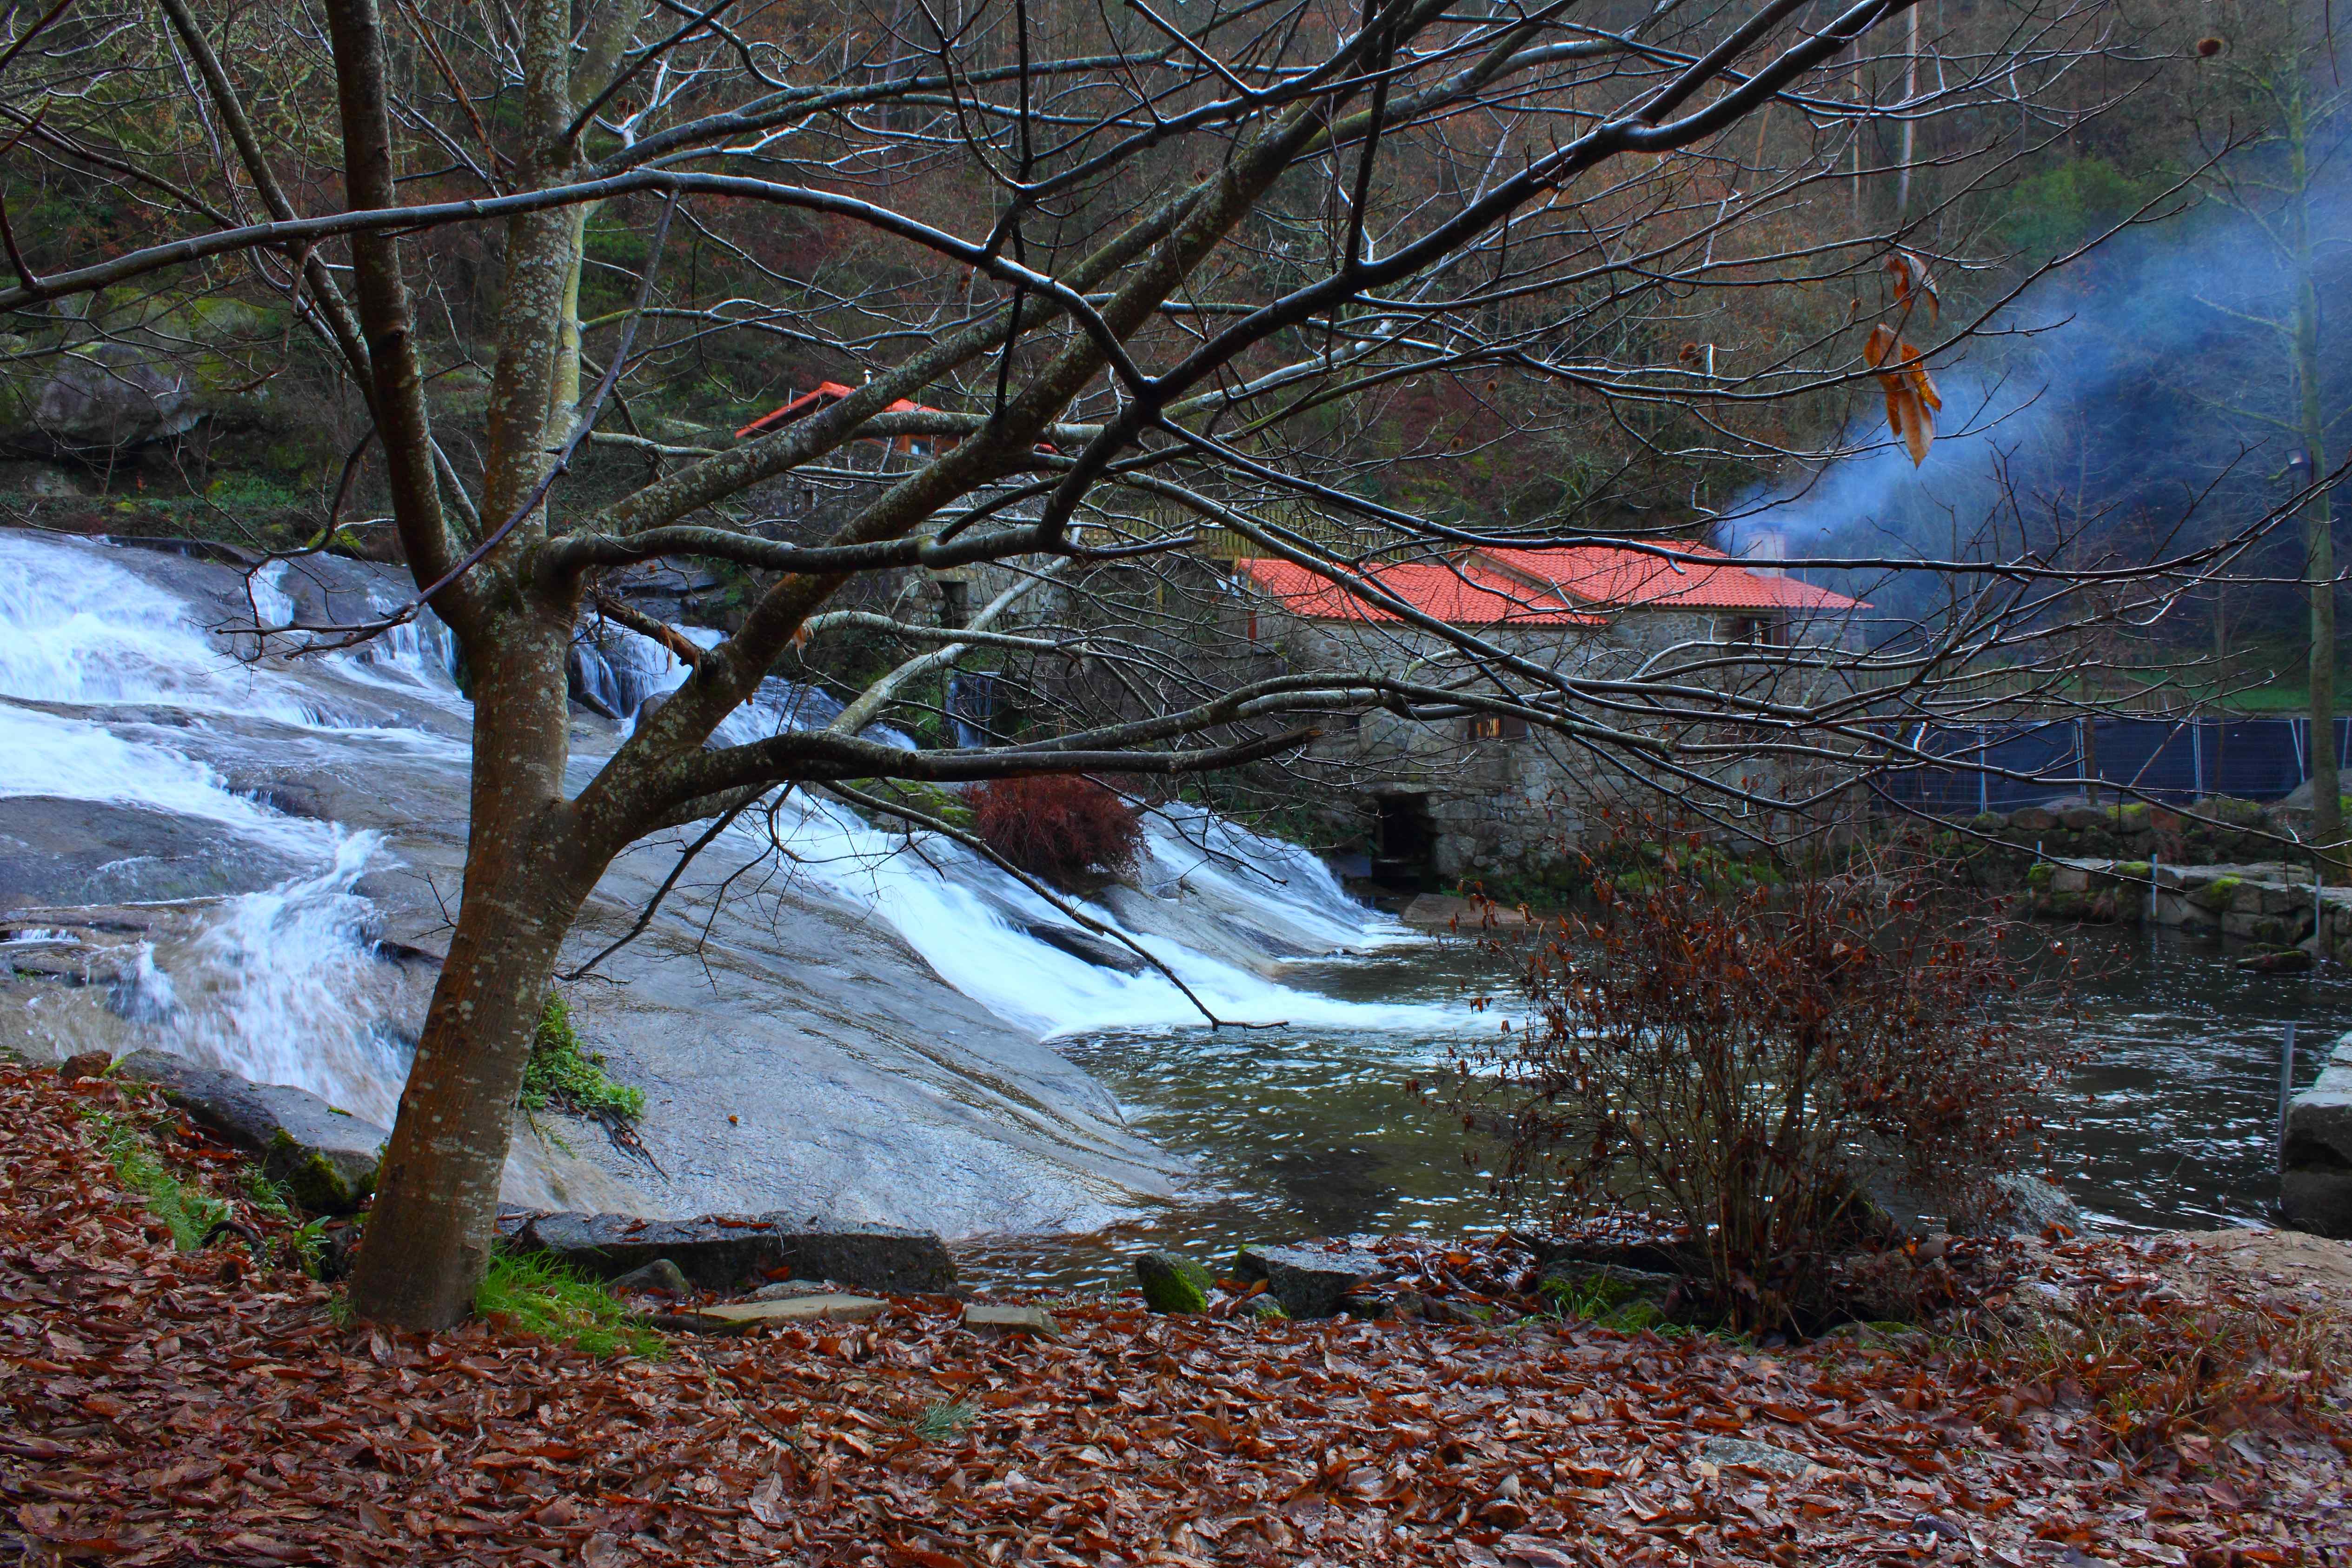
landscape, tree, nature, forest, wilderness, branch, winter, plant, morning, leaf, flower, stream, reflection, autumn, season, spain, galicia, pontevedra, paisajes, woodland, habitat, espana, ggl1, gaby1, canoneos550d, barro, natural environment, atmospheric phenomenon, woody plant